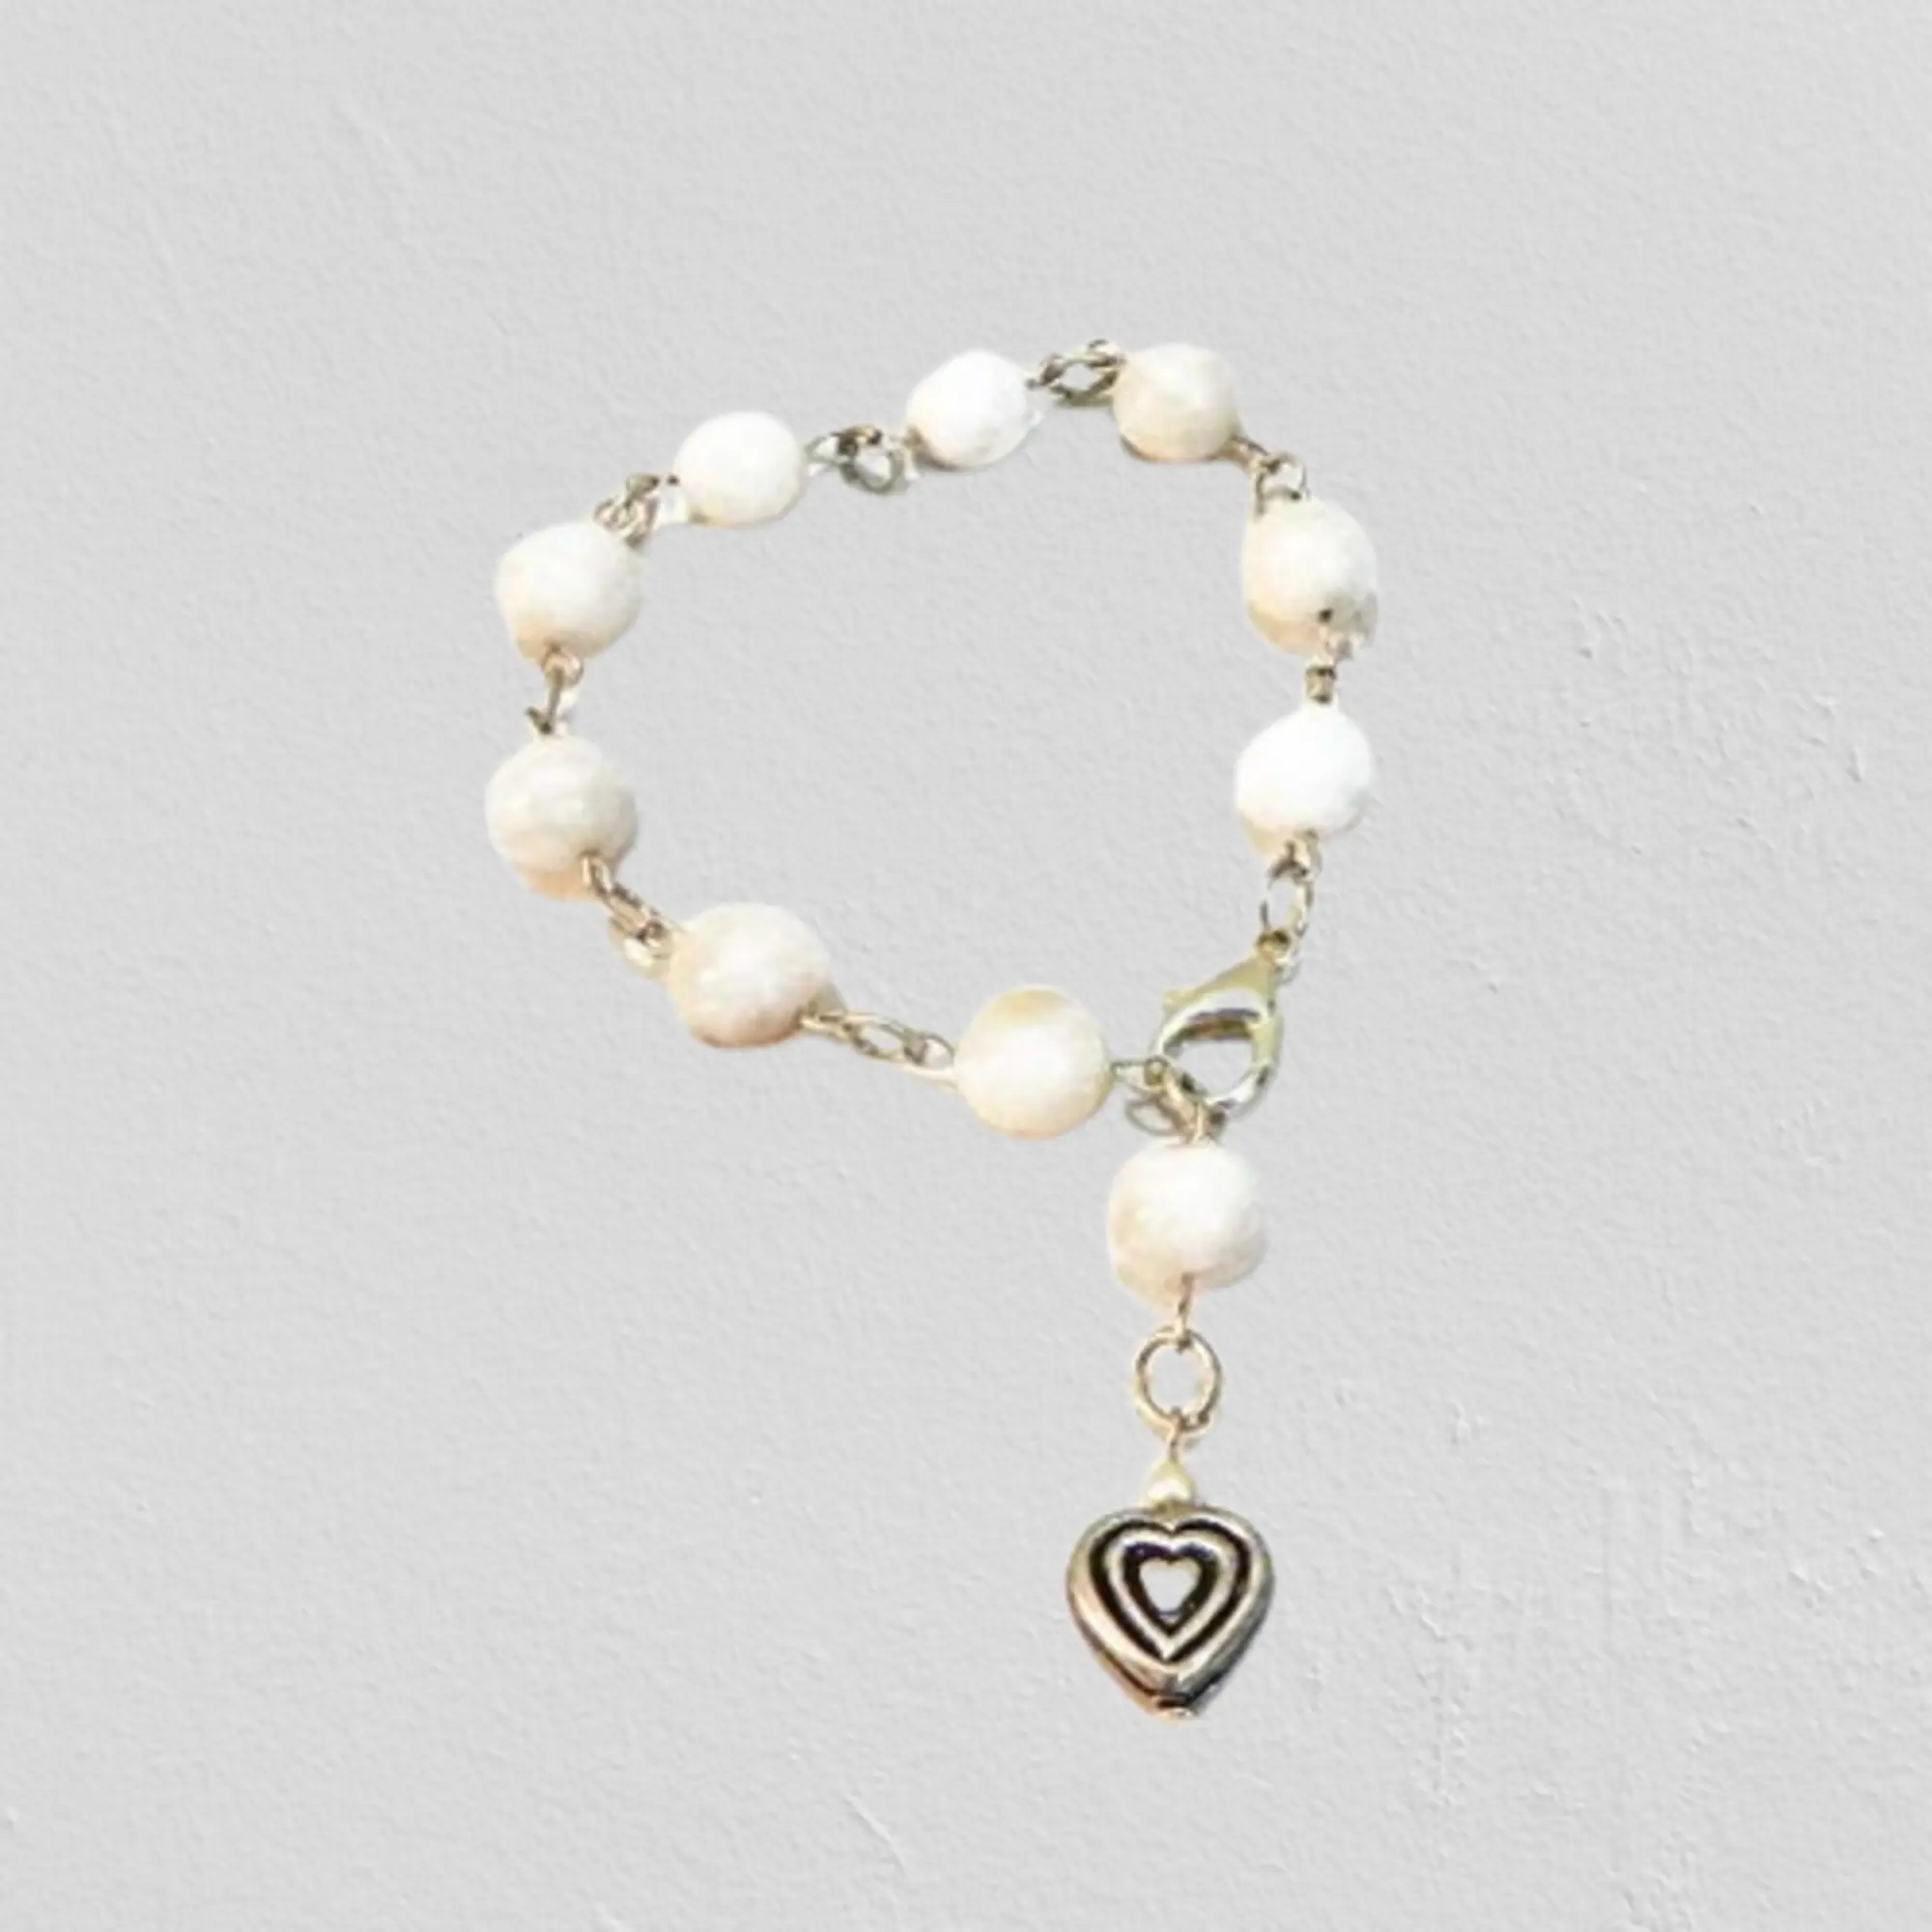
Jaya Vision Jewelry Gemstone White Agate Beads with Charms Bracelet
Type: Bracelets
Brand: JAYA VISION ENTERPRISES
Price: Rs. 500
 White Agate Bracelet for Crown Chakra.White Agate Tumble and White Agate Beads with Copper metal beads with Gold Polish.White Agate makes you naturally optimistic, brings positive qualities to you that you want to see in others.Helps in vision and energy levels.